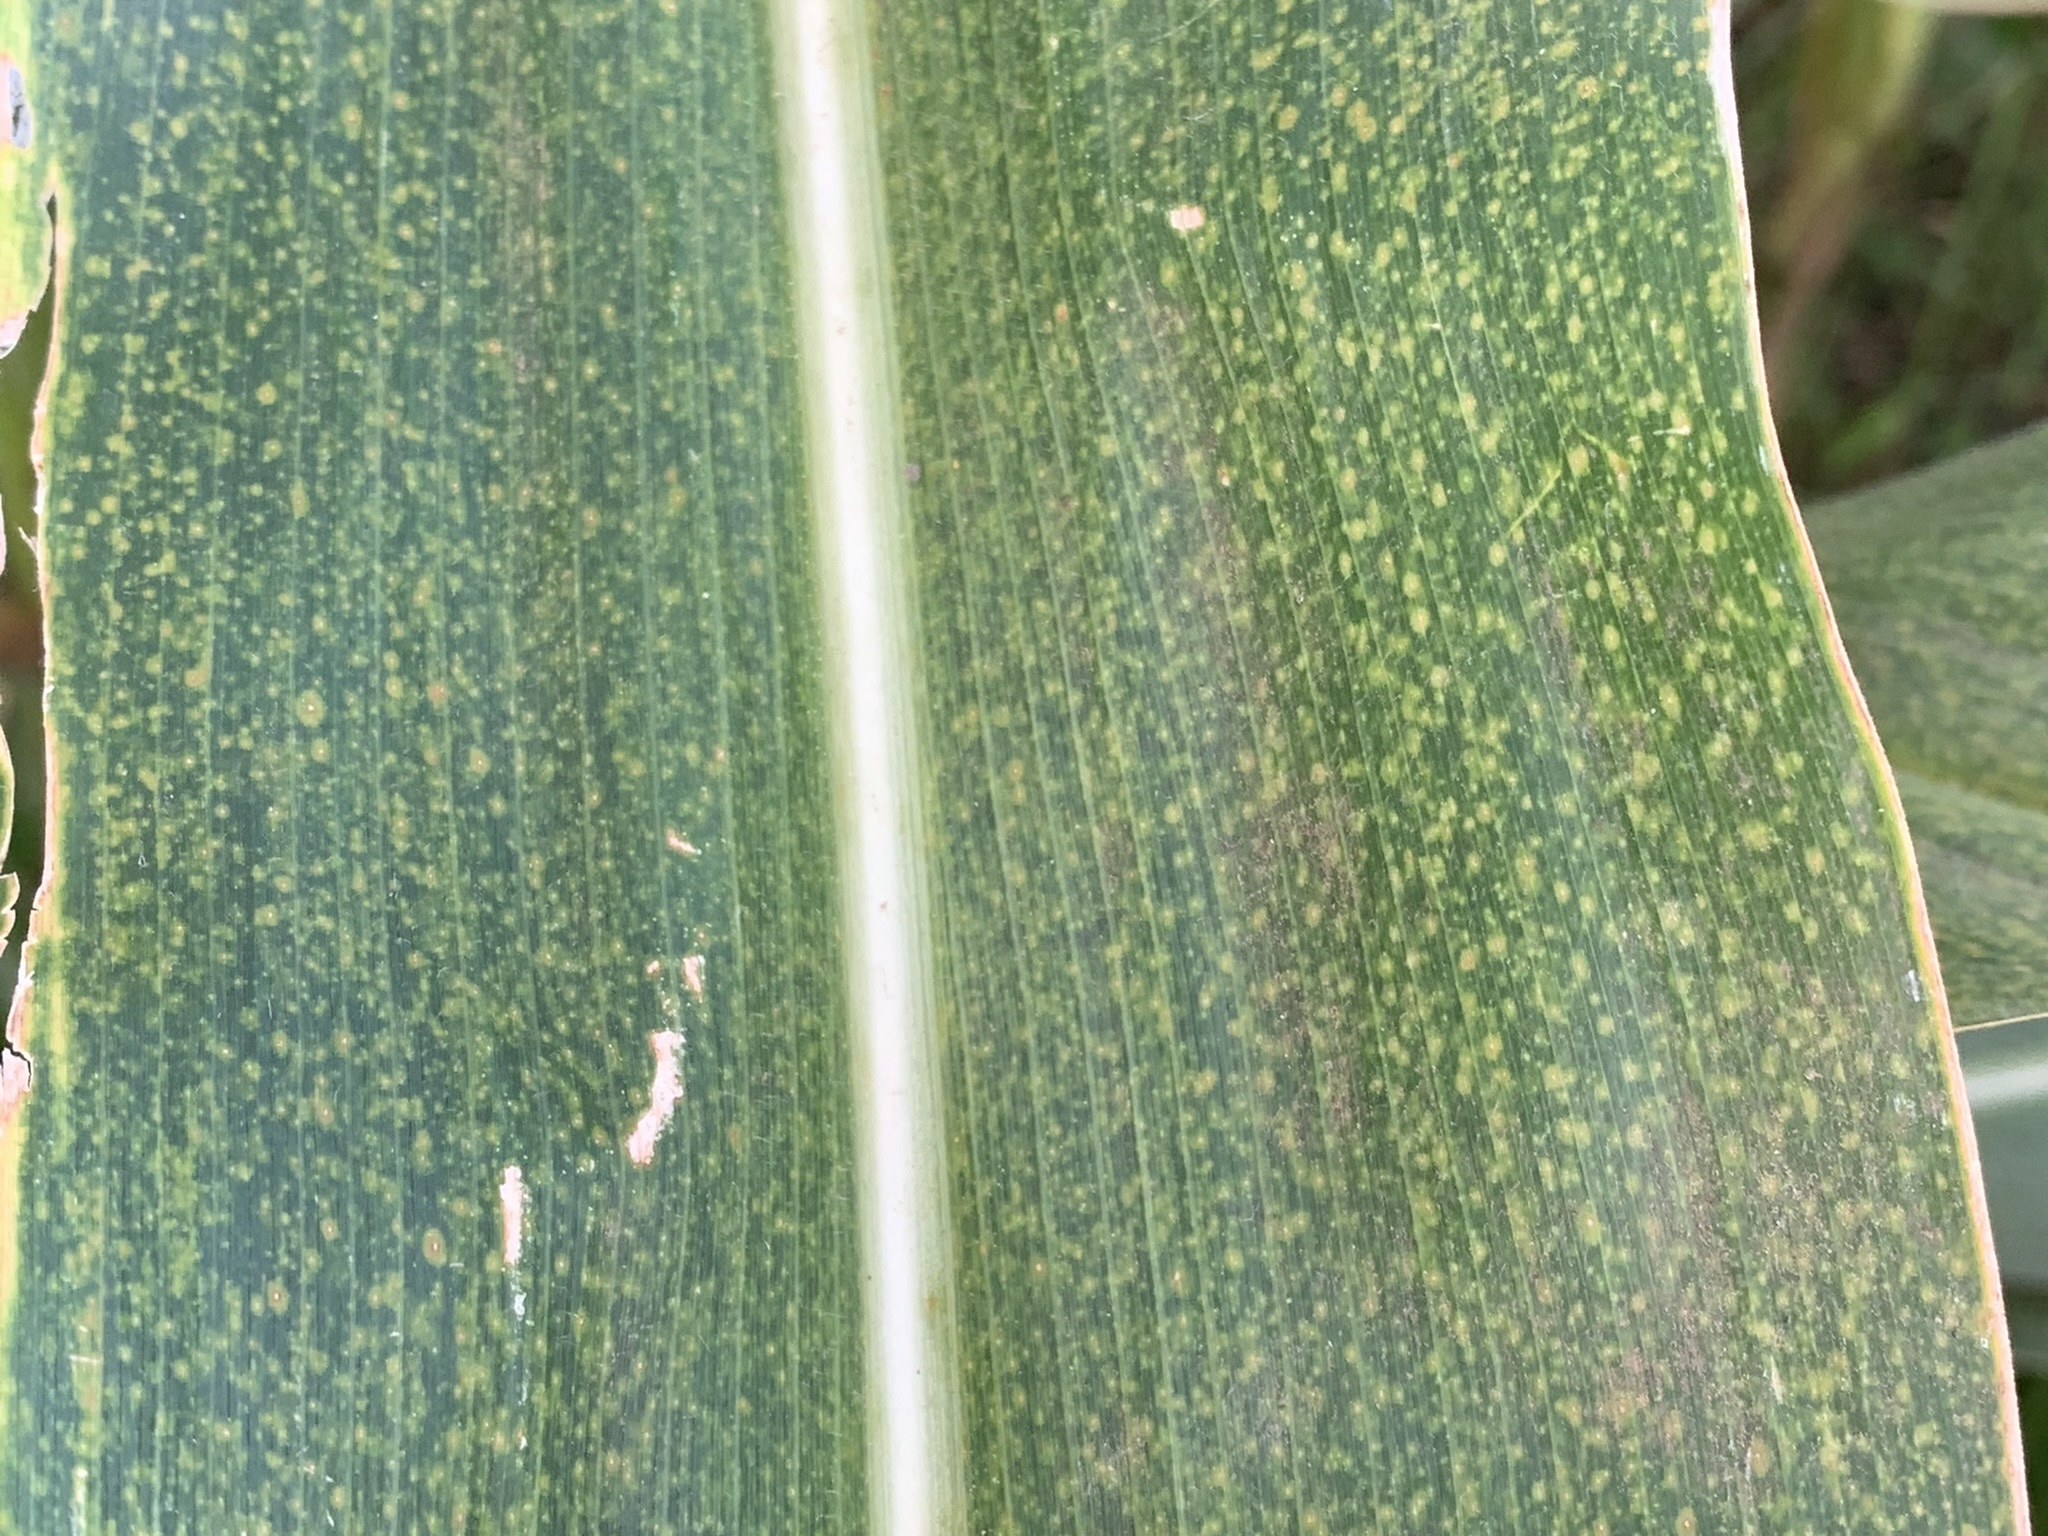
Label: MLN